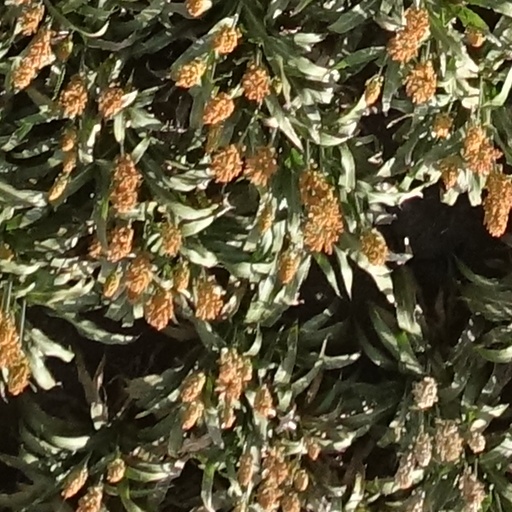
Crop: sorghum